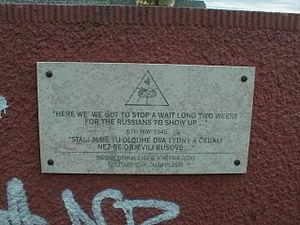
Le pont de Podolí est un pont routier en béton armé sur la Vltava, dans le district de Písek, en Bohême-du-Sud. Il est construit sur la route qui relie Tábor à Písek ; il se trouve entre les villages de Podolí I et Temešvár.